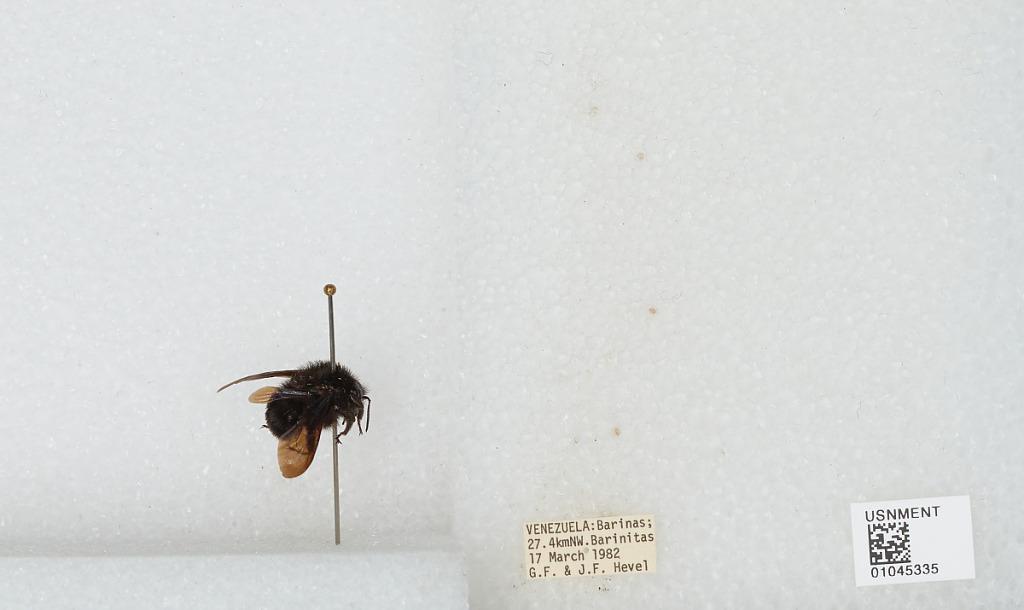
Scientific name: Bombus sp.
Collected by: G. Hevel & J. Hevel
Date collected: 1982-3-17
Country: Venezuela
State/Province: Barinas
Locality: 27.4 km north west of Barinitas